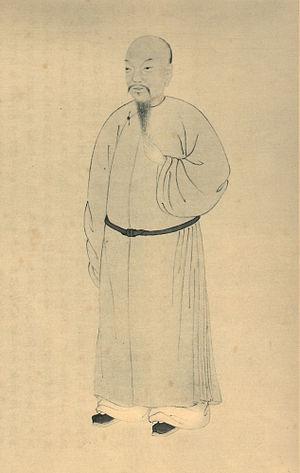
Xiang Shengmo ou Hiang Cheng-Mo ou Hsiang Shêng-Mo, surnom : Kongzhang, noms de pinceau : Yihan et Xushanqiao, est un peintre chinois du XVIIᵉ siècle, originaire de Jiaxing. Il est né en 1597 et mort en 1656 ou 1658.